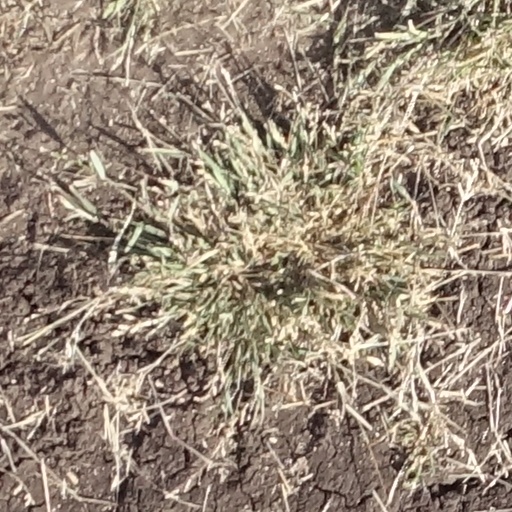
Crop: sorghum